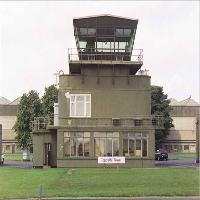
Weather: cloudy or overcast